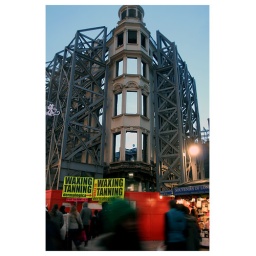
An old dilapidated building on Oxford street being held up by a few pieces of metal supprt.